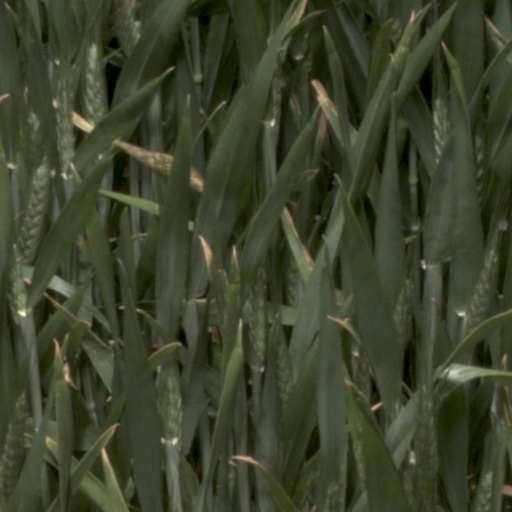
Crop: wheat